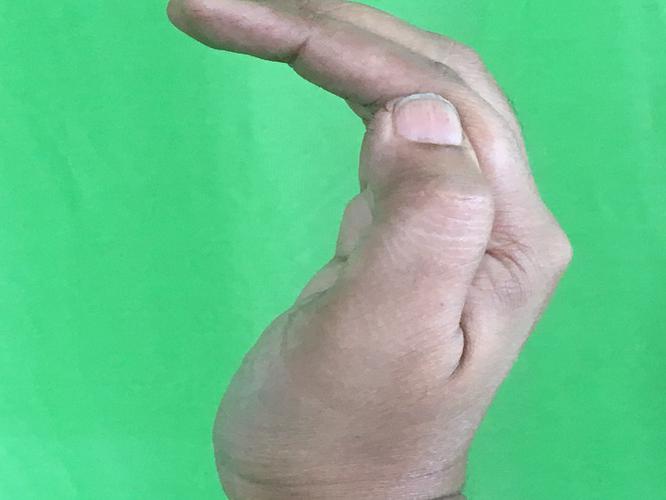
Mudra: Sarpasirsha
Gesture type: single_hand